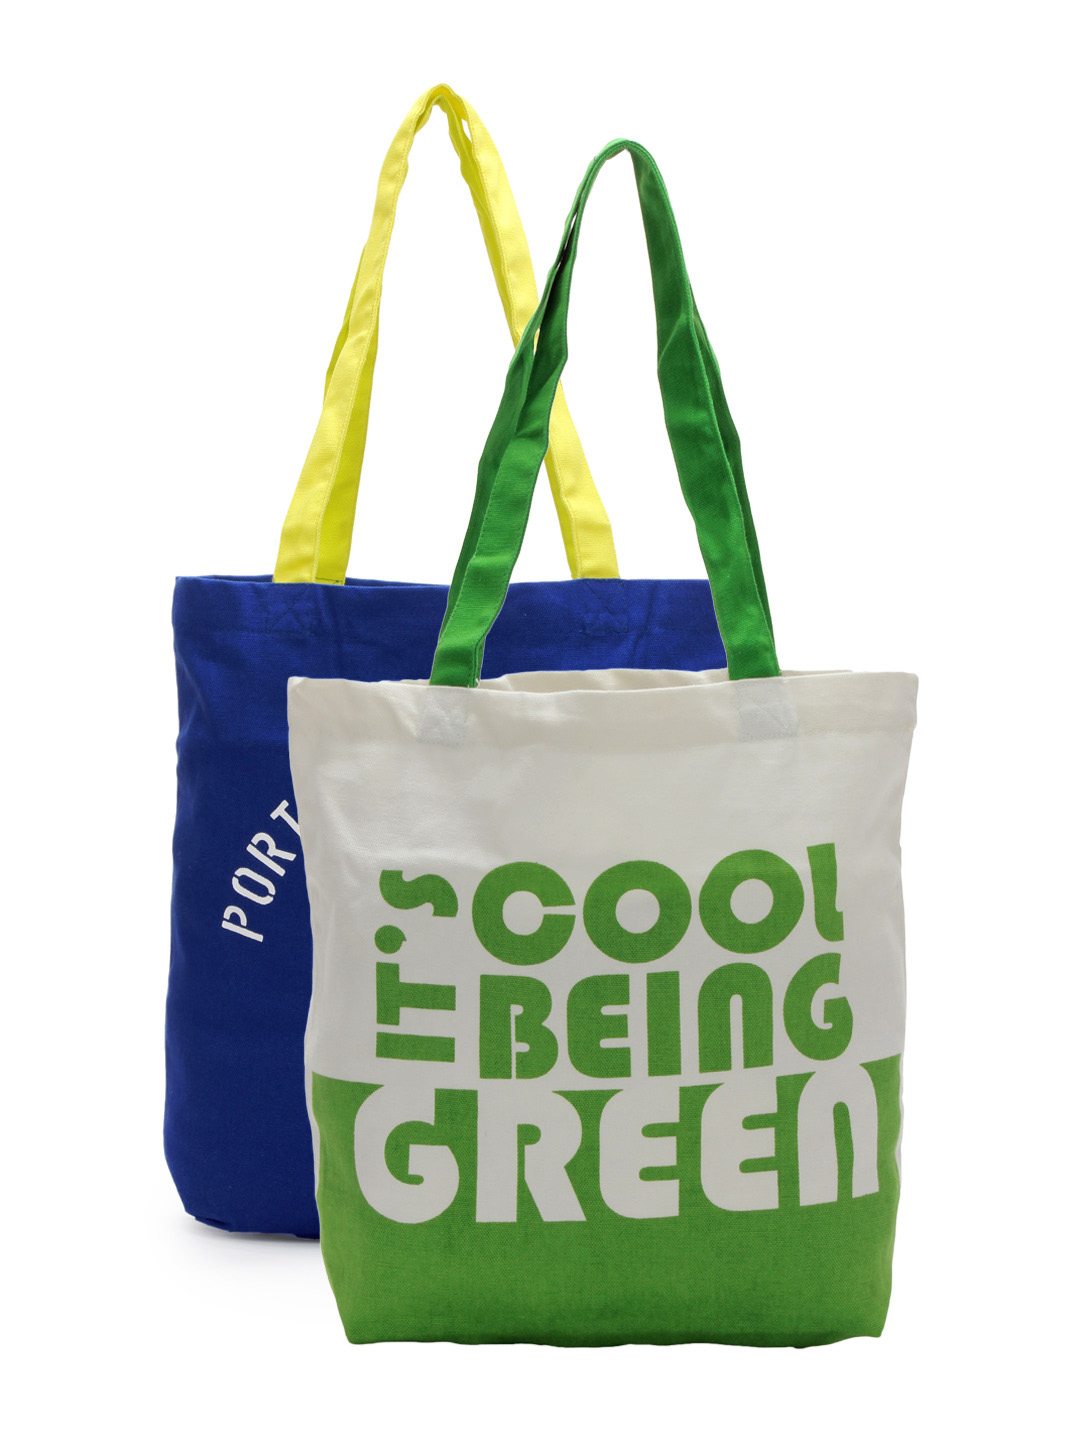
Be For Bag Women Combo pack Tote Bags
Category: Accessories / Bags / Handbags
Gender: Women
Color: Blue
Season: Summer 2015
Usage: Casual